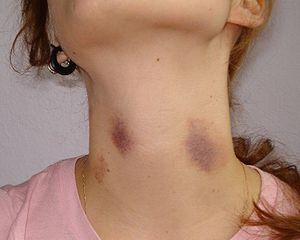
Trois suçons sur un cou. Italiano: Tre succhiotti sul collo.
Un suçon, ou sucette au Canada francophone, est une petite marque ou ecchymose temporaire, résultant d'une succion de la peau par la bouche, faite de manière suffisamment appuyée et prolongée pour que les vaisseaux sanguins situés sous la peau éclatent. Les suçons sont pratiqués dans l'intimité, ou non, sur un partenaire sexuel ou amoureux, comme un jeu, généralement dans la zone du cou. Ils s'accompagnent parfois d'une morsure.